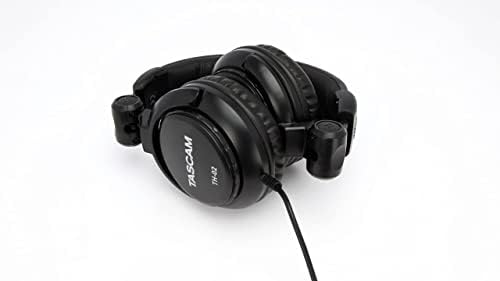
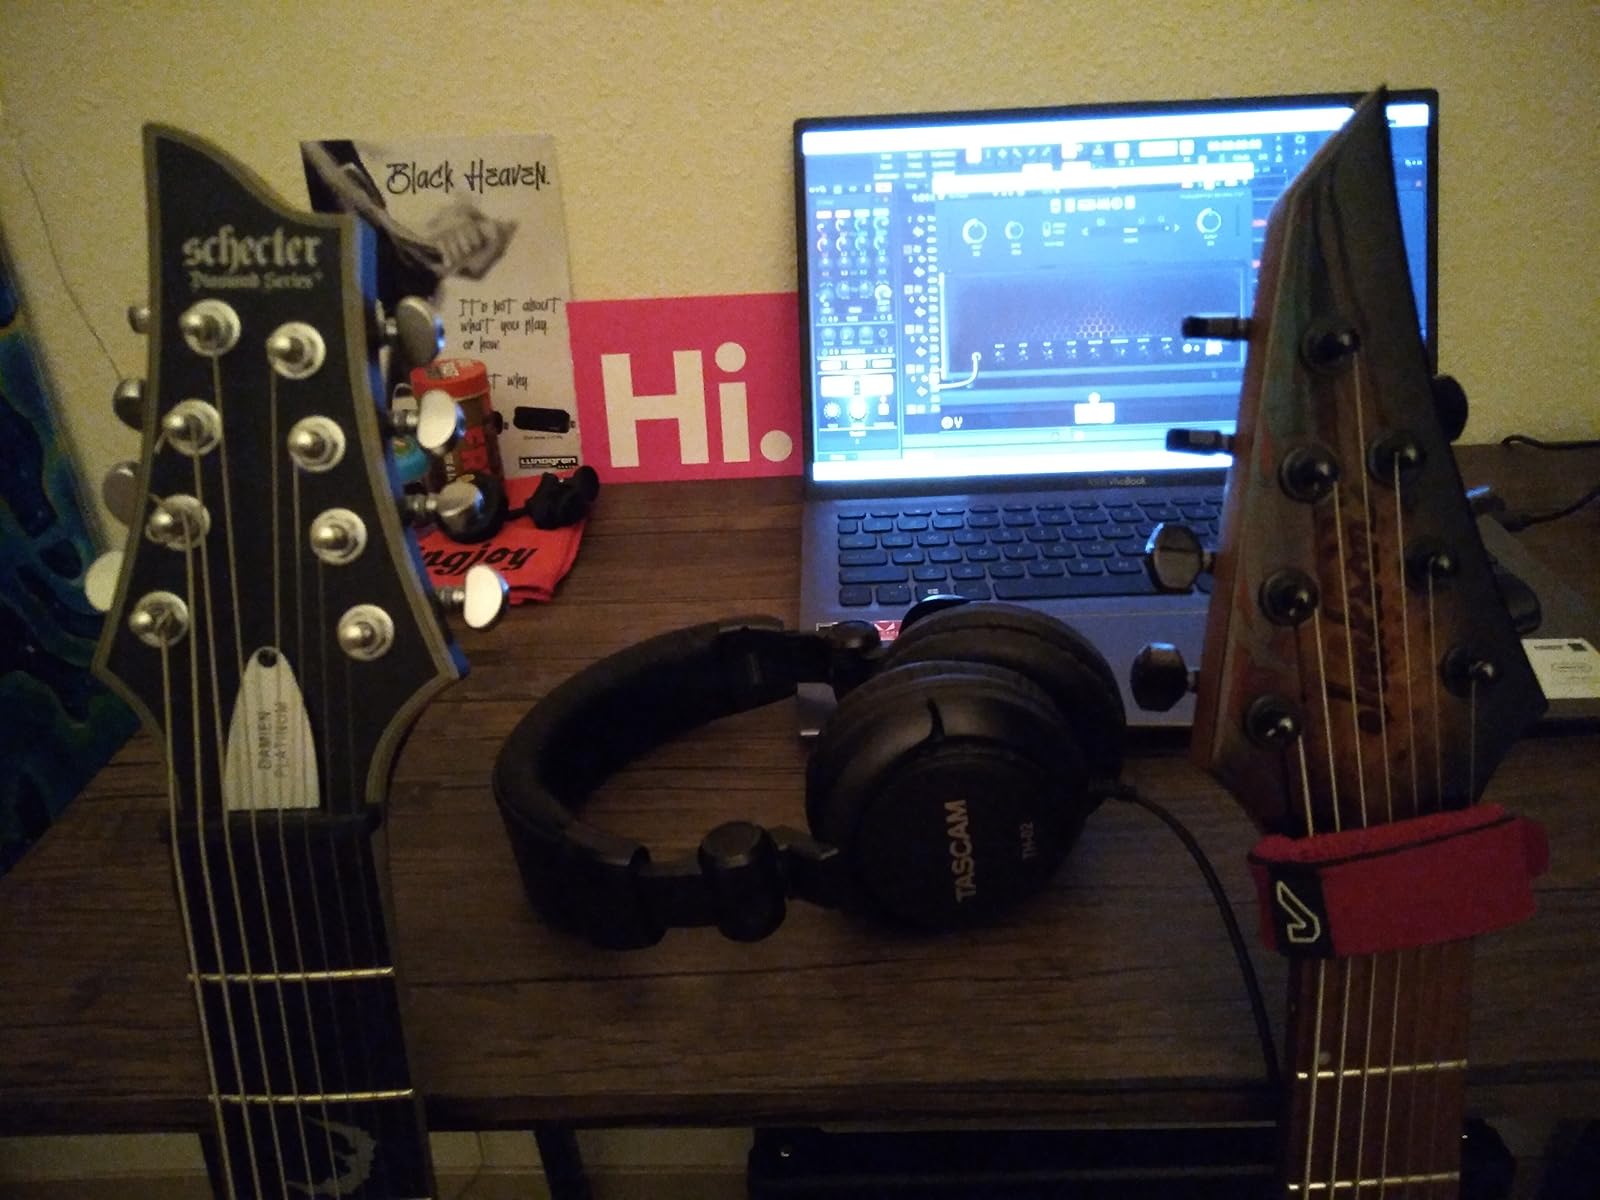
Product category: headphones
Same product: yes